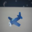
Label: airplane